The Galley Slave (1915 film)

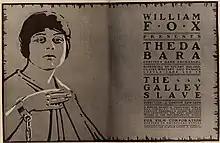
Advertisement in a magazine

The Galley Slave is a 1915 American silent drama film directed by J. Gordon Edwards and starring Theda Bara. Based on the play of the same name by Bartley Campbell, the film's scenario was written by Clara S. Beranger.